Siege of Humaitá

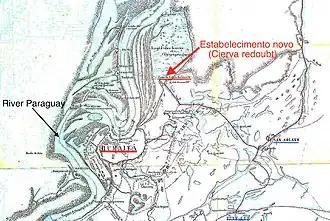
Estabelecimento (Cierva) redoubt. Mistakenly thinking it was a strategic site on the river bank, the allies captured it at great loss of life. It was just a bluff, leading nowhere

Two of their steamers had already passed downriver before the chains were stretched across. These vessels — the "Tacuarí" and the "Ygurei", the best in the Paraguayan navy — were employed to ferry the supplies from the road's terminus at Timbó to Humaitá, about 10 miles. They were invisible to the Brazilian ironclads, who were still trapped between Curupayty and Humaitá.